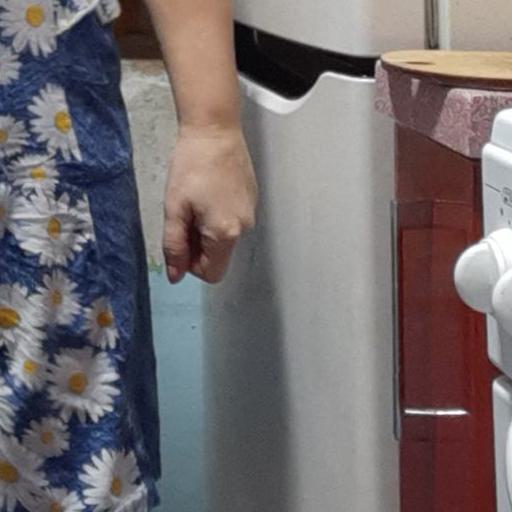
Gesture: no_gesture